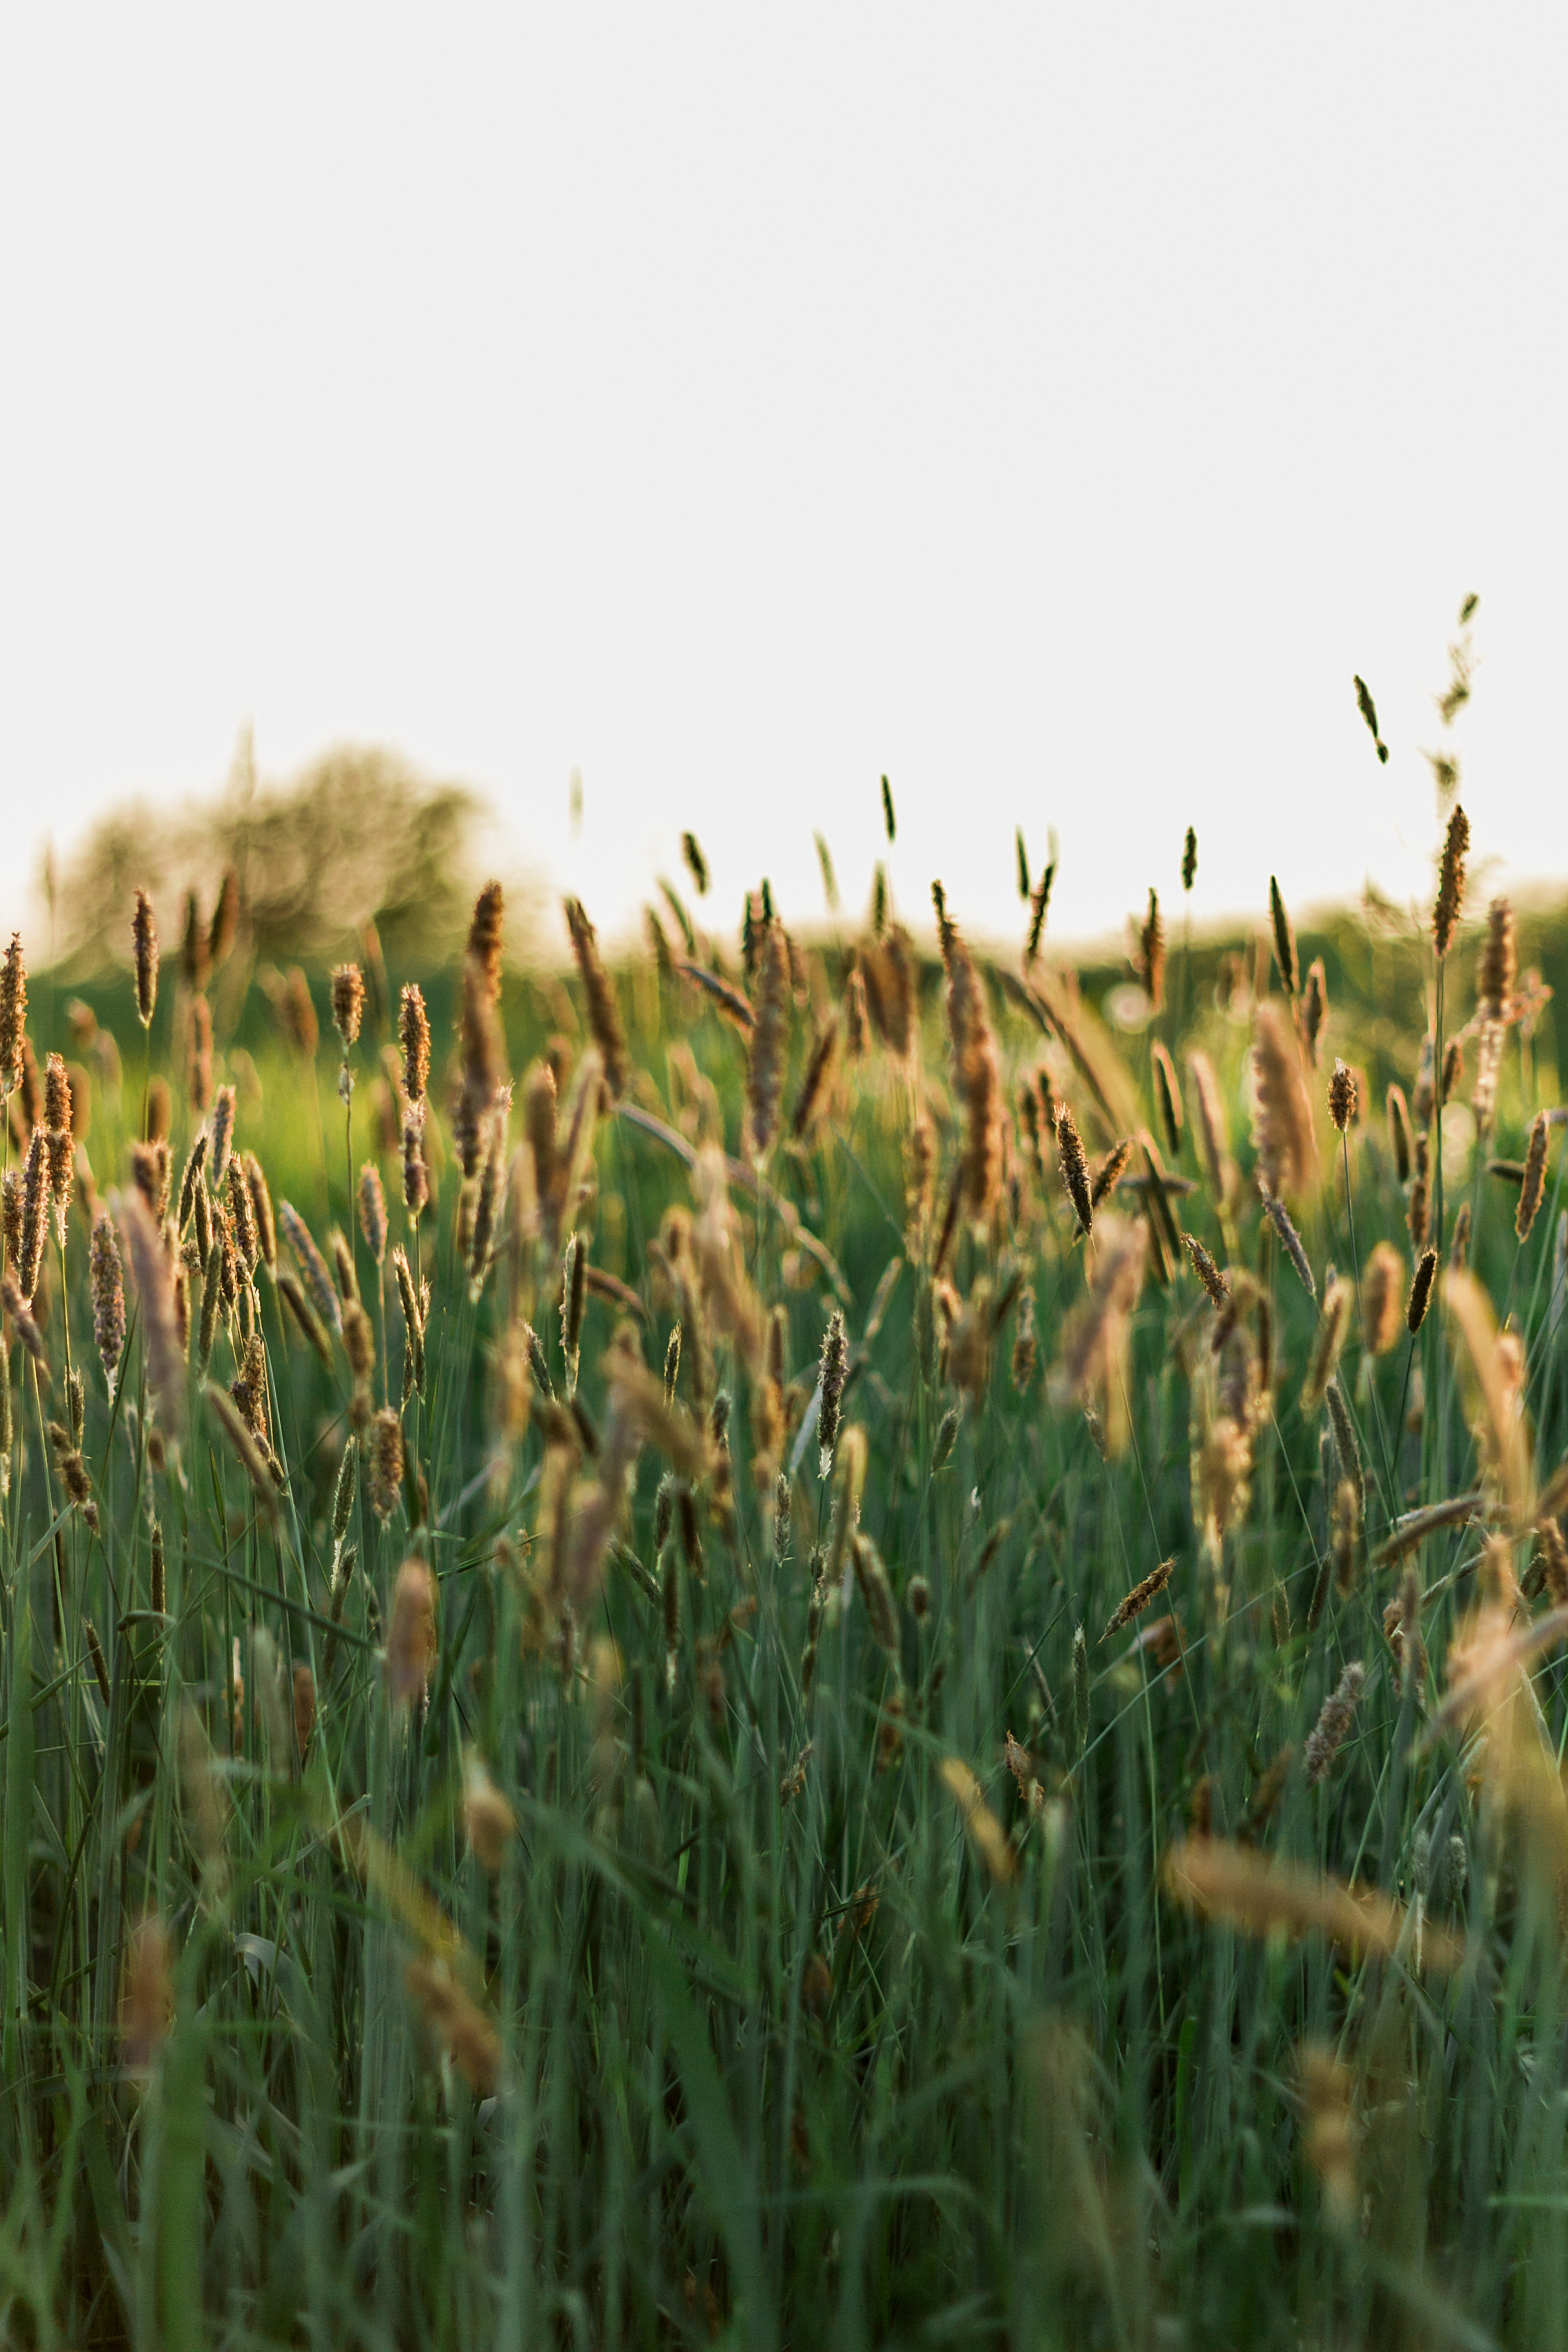
grass, plant, field, meadow, barley, wheat, prairie, flower, food, crop, pasture, agriculture, flora, grassland, vegetation, rye, ecosystem, flowering plant, grass family, plant stem, land plant, phragmites